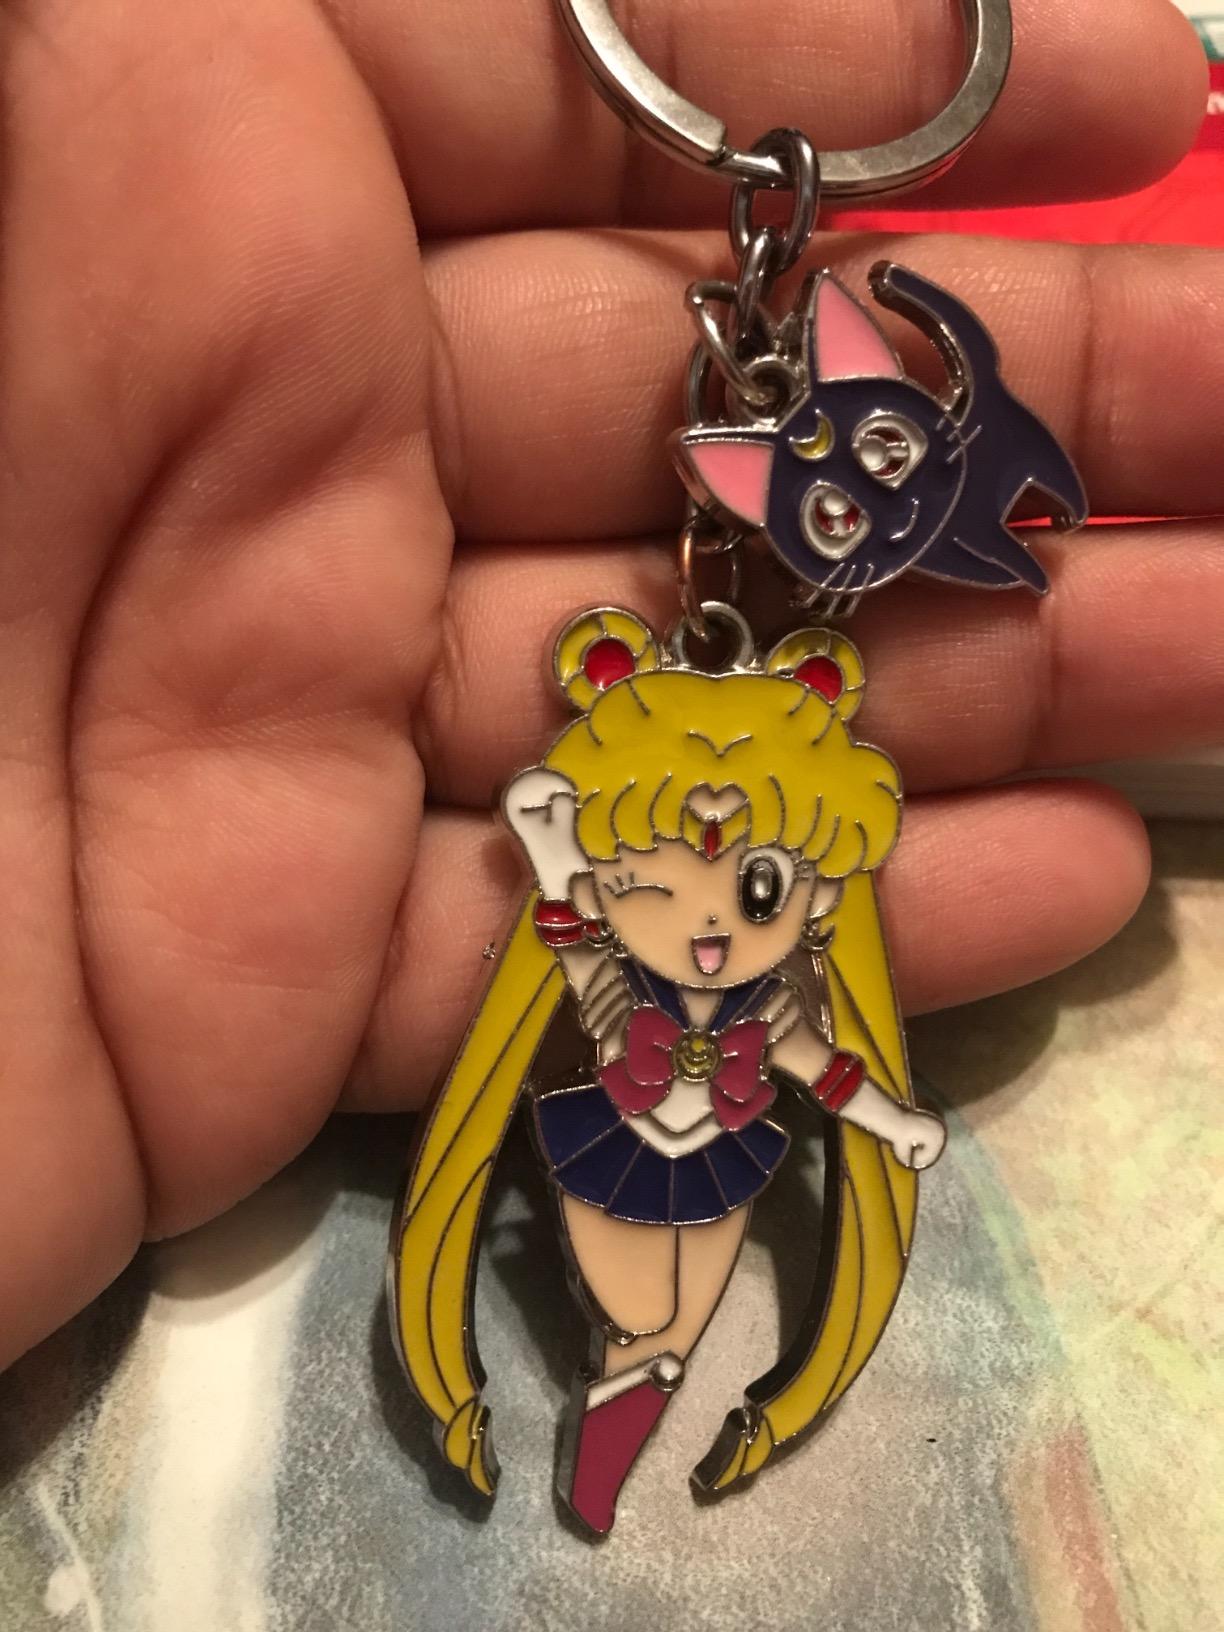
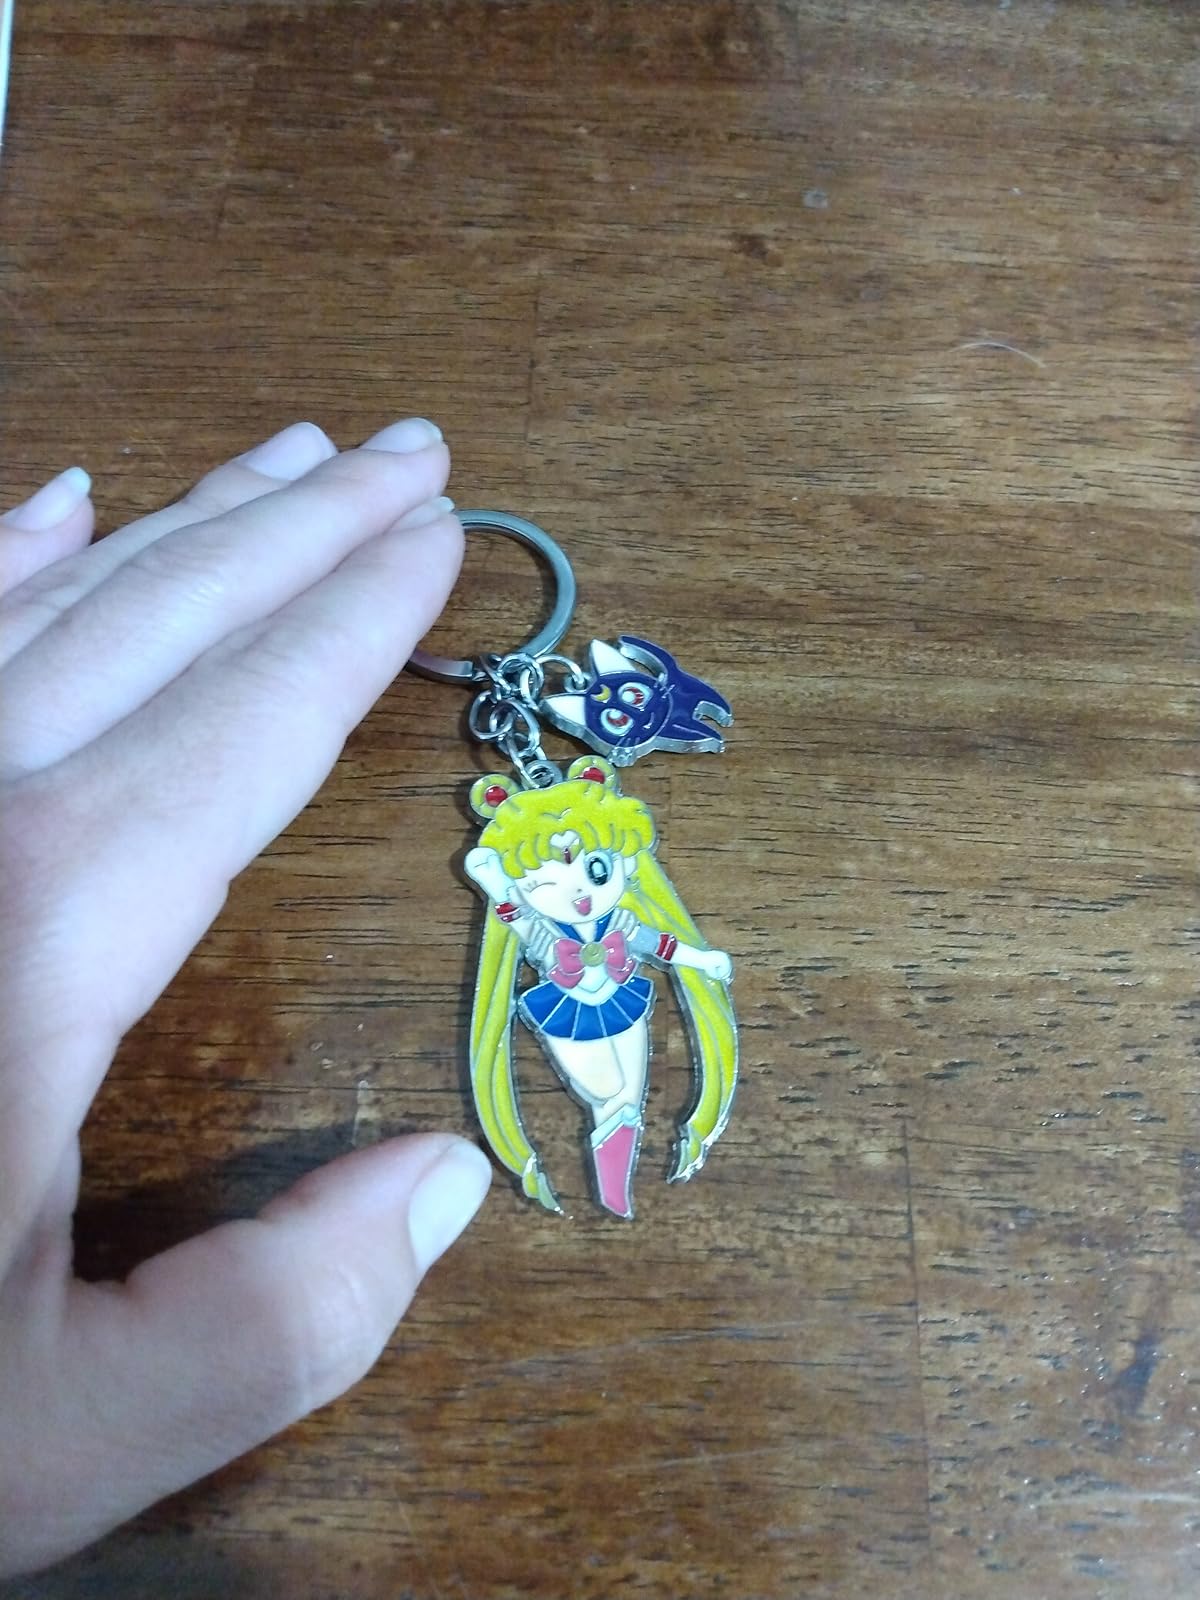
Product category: accessories_keychain
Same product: yes